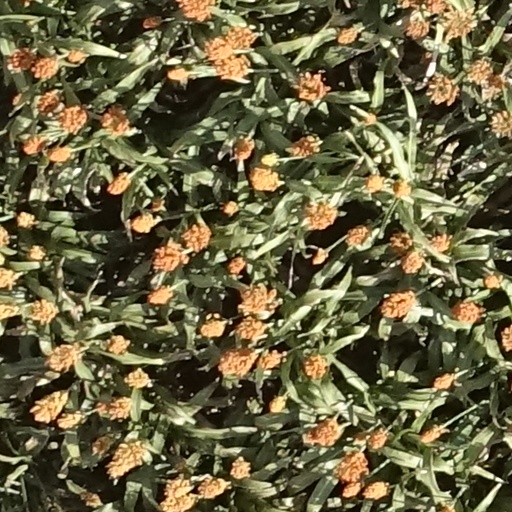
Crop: sorghum